Scottish Prayer Book (1929)

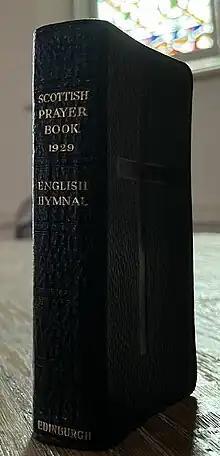
The "Scottish Prayer Book 1929".

The 1929 Scottish Prayer Book is an official liturgical book of the Scotland-based Scottish Episcopal Church. The 1929 edition follows from the same tradition of other versions of the "Book of Common Prayer" used by the churches within the Anglican Communion and Anglicanism generally, with the unique liturgical tradition of Scottish Anglicanism. It contains both the forms of the Eucharistic liturgy and Daily Office, as well as additional public liturgies and personal devotions. The second major revision of the "Book of Common Prayer" following the full independence of the Scottish Episcopal Church, the 1929 "Scottish Prayer Book" succeeded the 1912 edition and was intended to serve alongside the Church of England's 1662 prayer book.